Florence (video game)

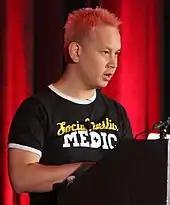
Ken Wong, the lead designer for "Florence", wanted to create a game that eschewed violence.

After his success with "Monument Valley", game designer Ken Wong felt that he had done what he could at his development studio, Ustwo, and wanted to create his own studio. He chose to move back to his native Australia after seeing the game development scene in Melbourne grow. Wong founded a new company, Mountains, in Melbourne.